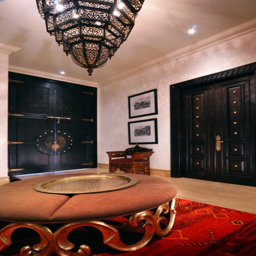
one of the living room in this house